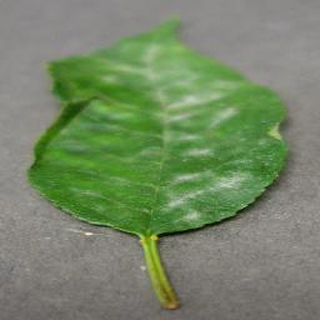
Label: cherry_powdery_mildew